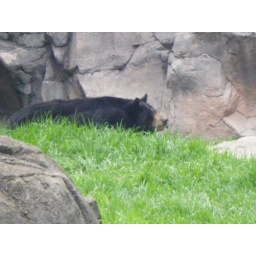
It sees only a little in this pic but it was a big black bear